Ben Jealous

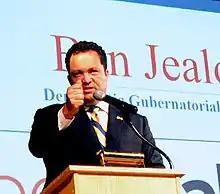
Jealous campaigning in September 2018

On May 31, 2017, Jealous announced his candidacy for governor of Maryland in the 2018 election, then held by Larry Hogan (R). His running mate was Susan Turnbull.